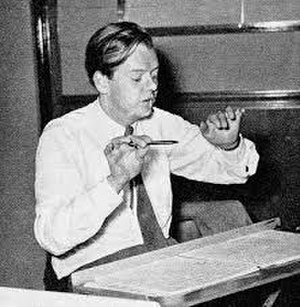
Jurriaan Andriessen
Jurriaan Andriessen
Jurriaan Hendrik Andriessen var en hollandsk komponist, pianist, dirigent og lærer.